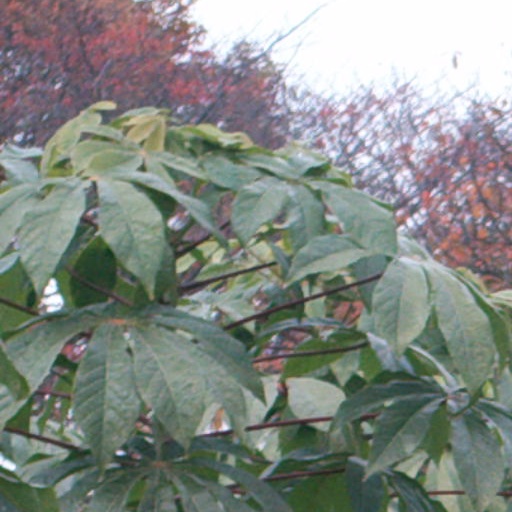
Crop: cassava